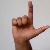
The image shows a hand gesture representing the letter 'L' in Indian Sign Language.